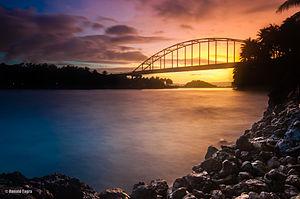
Liloan est une municipalité des Philippines située dans la province de Leyte du Sud. Son territoire couvre une petite partie du sud-est de l'île de Leyte et une partie du nord de l'île de Panaon, qui sont reliées par un pont. Son principal centre urbain se trouve sur Panaon, au débouché du pont.